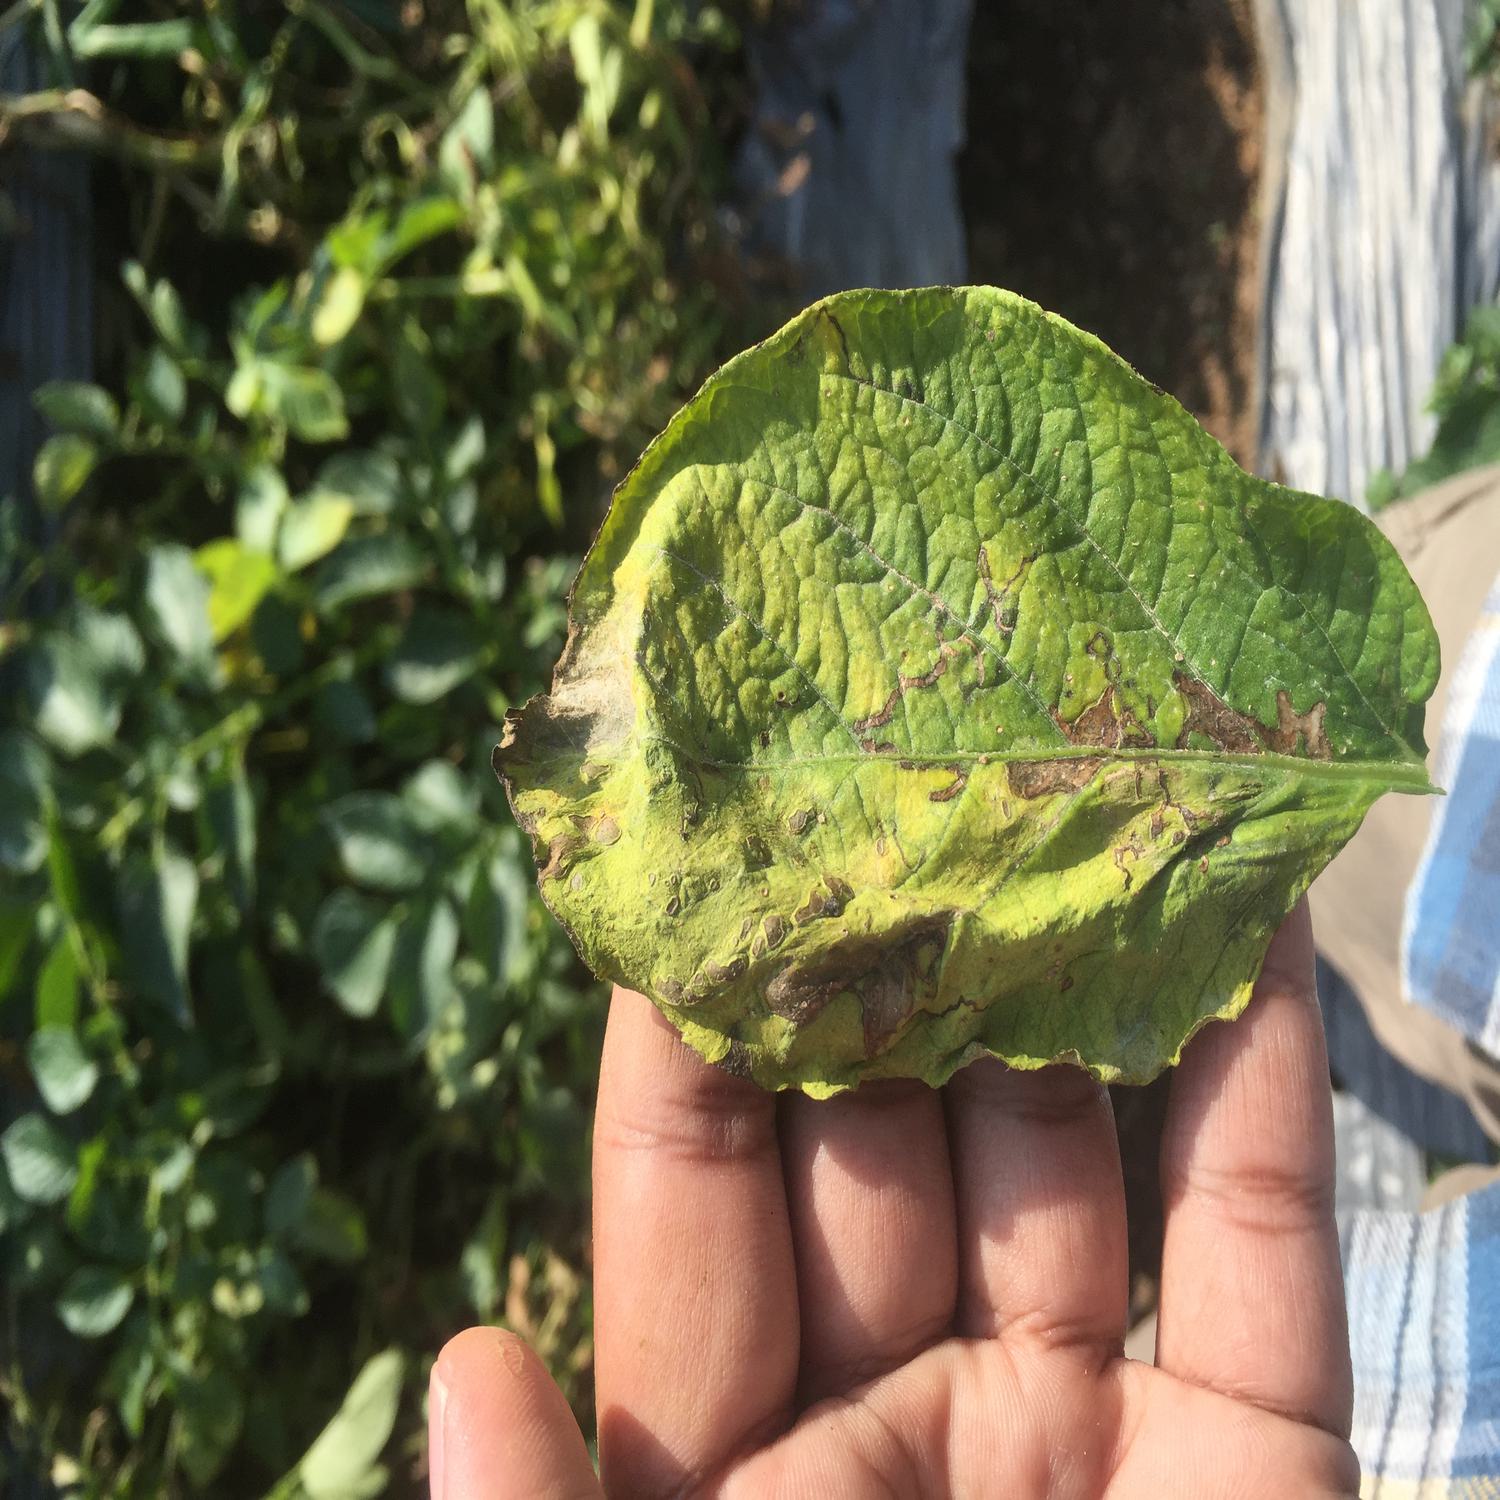
Label: Fungi